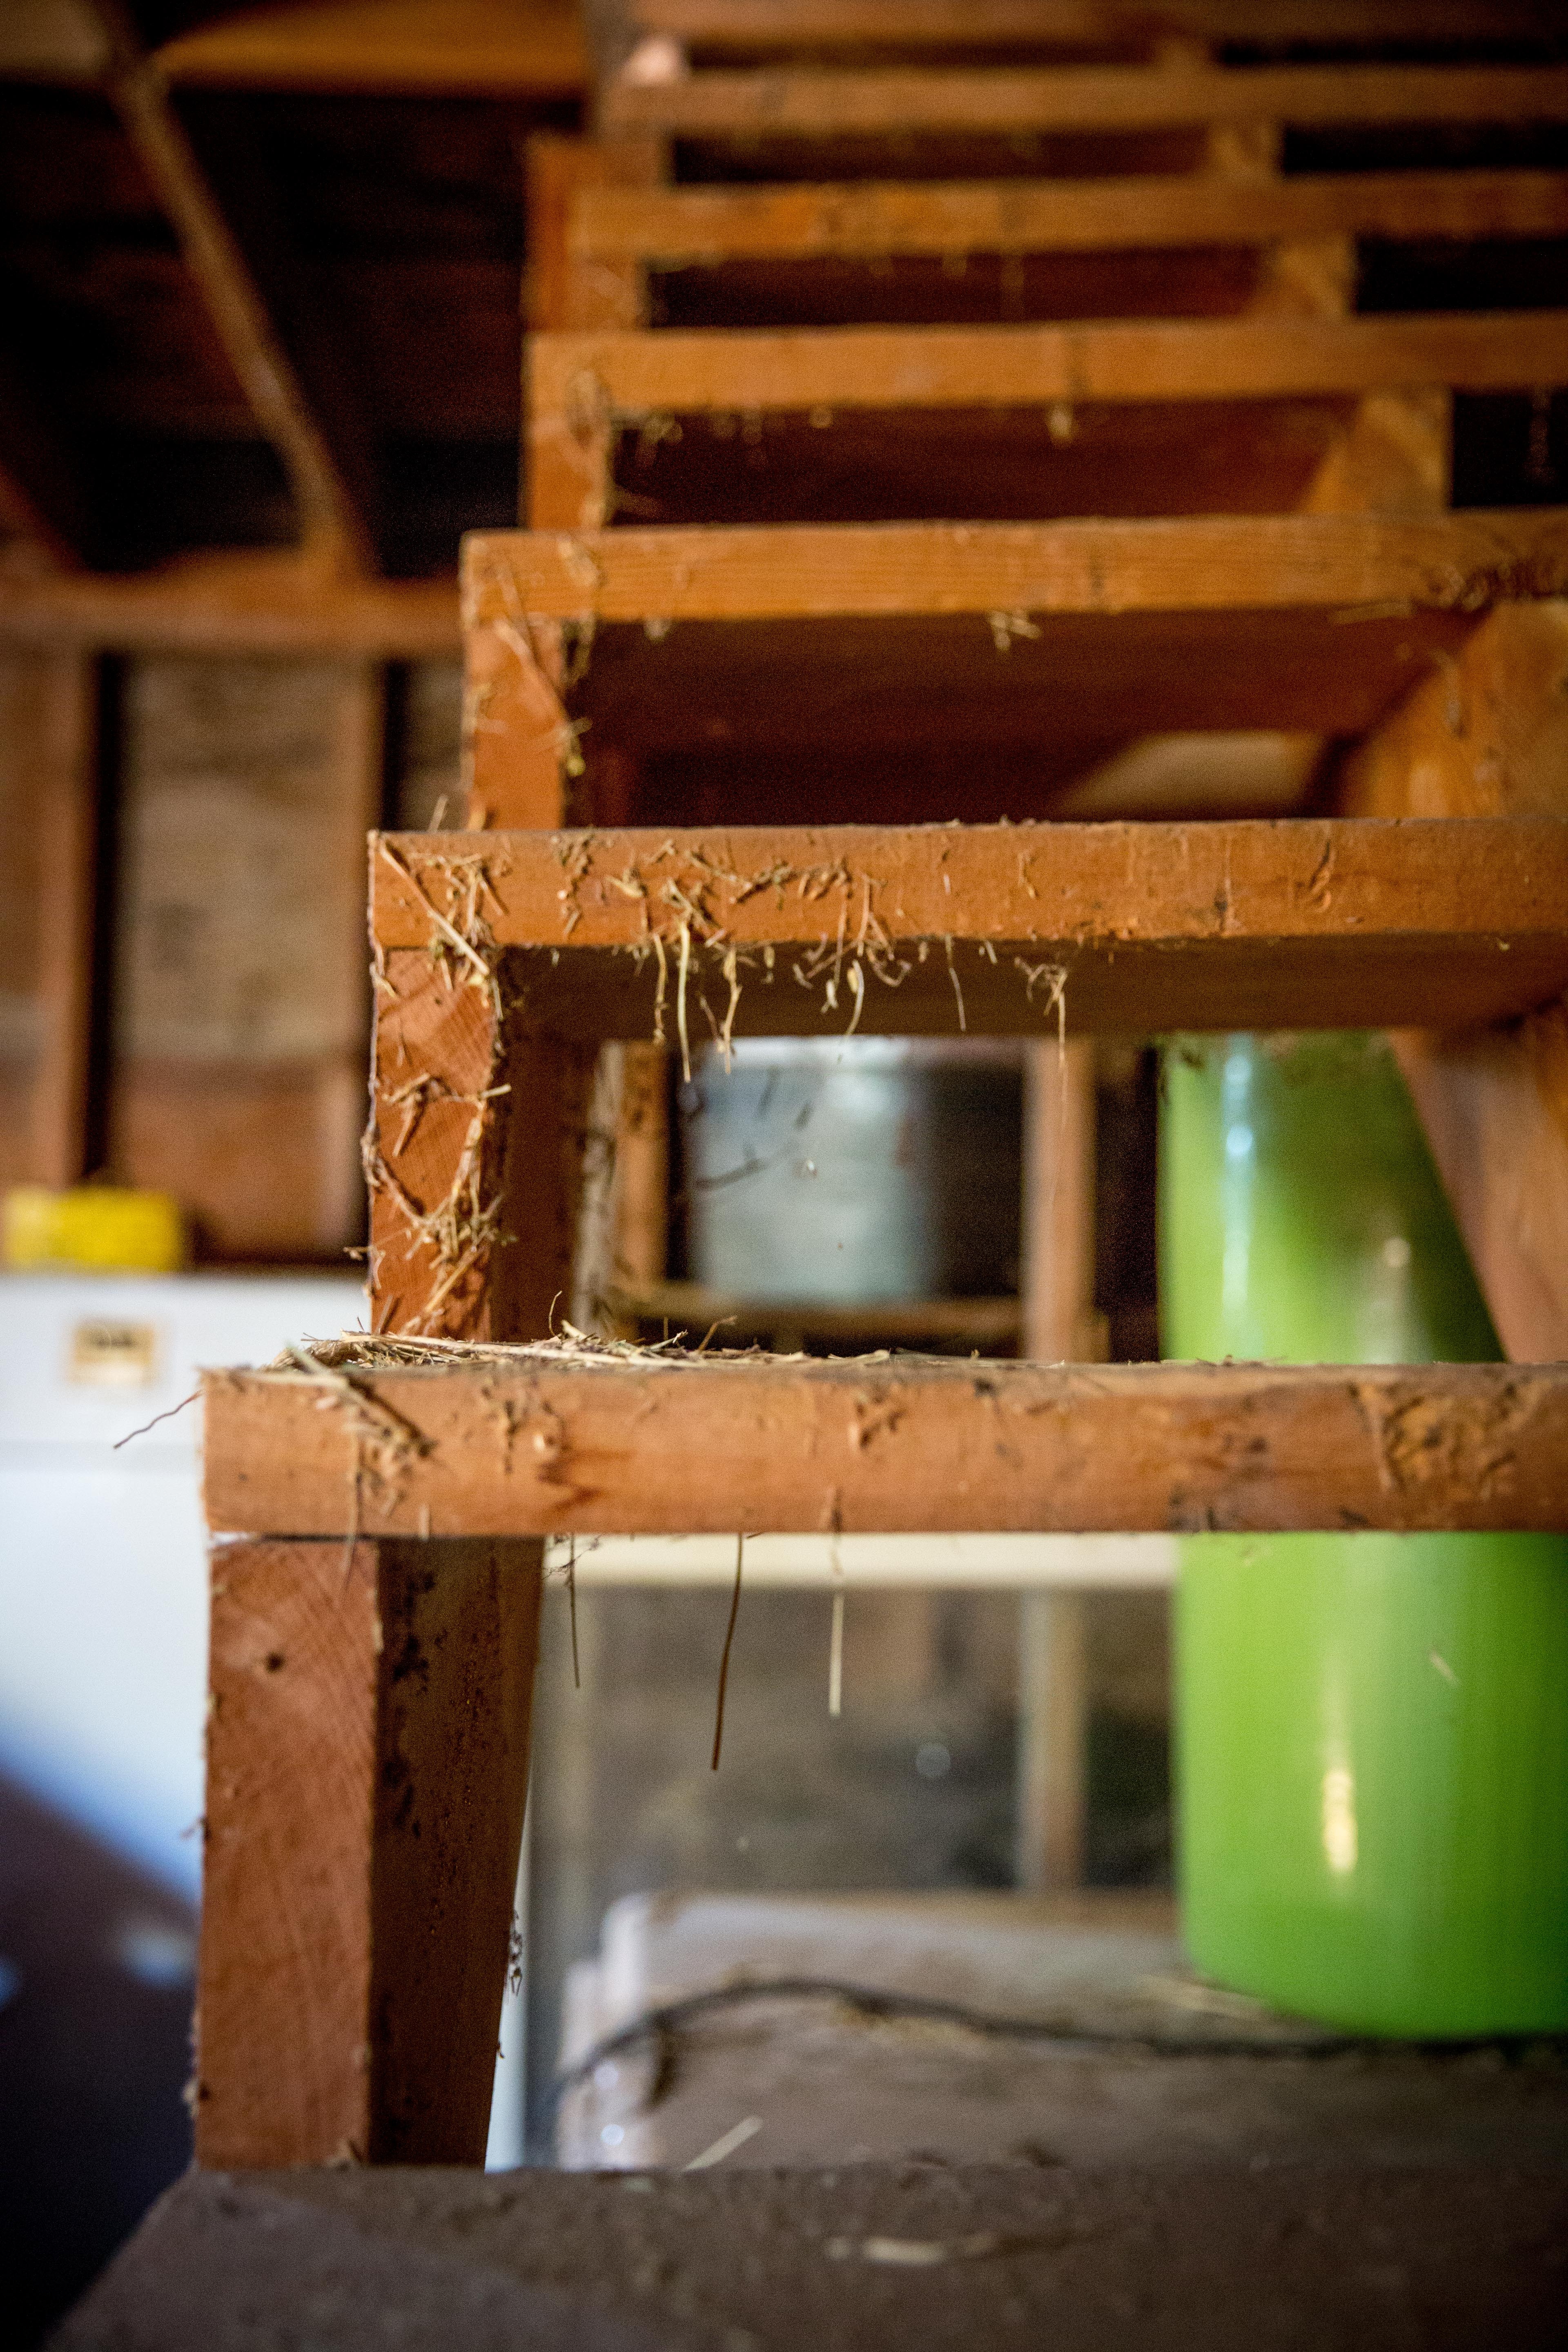
wood, hay, farm, countryside, barn, staircase, country, rustic, farming, lighting, stairs